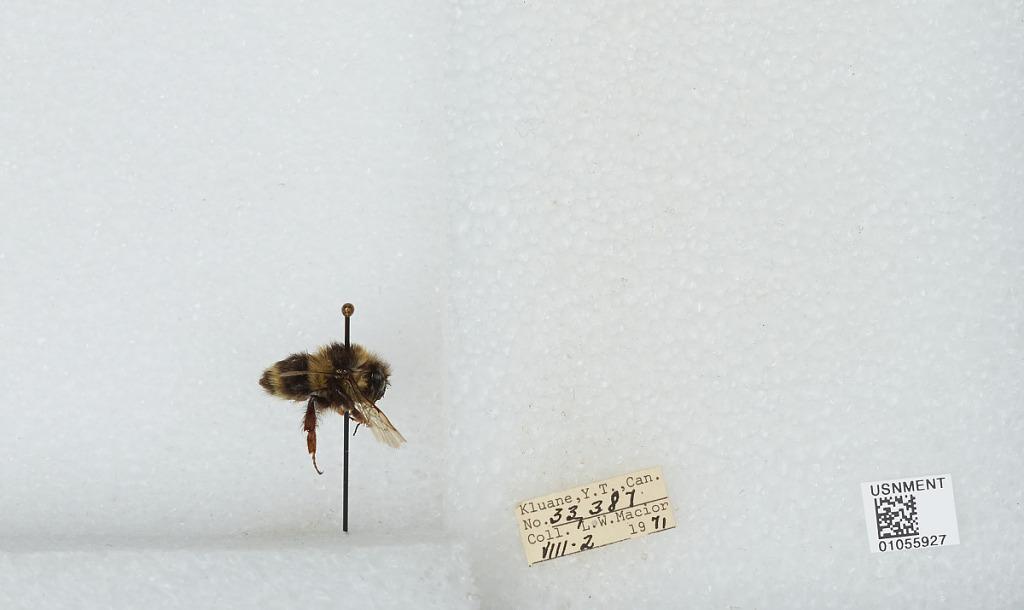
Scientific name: Bombus bifarius nearcticus
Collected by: L. Macior
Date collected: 1971-8-2
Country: Canada
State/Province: Yukon Territory
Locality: Kluane
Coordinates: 60.75, -139.5